KIAA0895

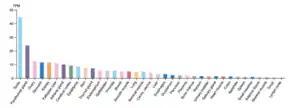
RNA-seq tissue data is reported as mean TPM (transcripts per million).

Using an EST profile from NCBI, KIAA0895 has strong expression in cervical tumors and bladder carcinoma.